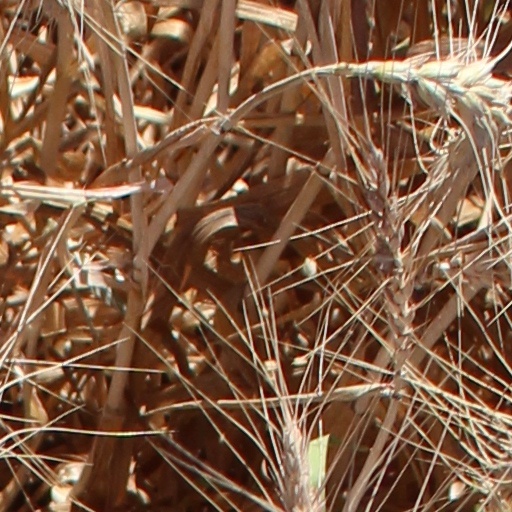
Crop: wheat